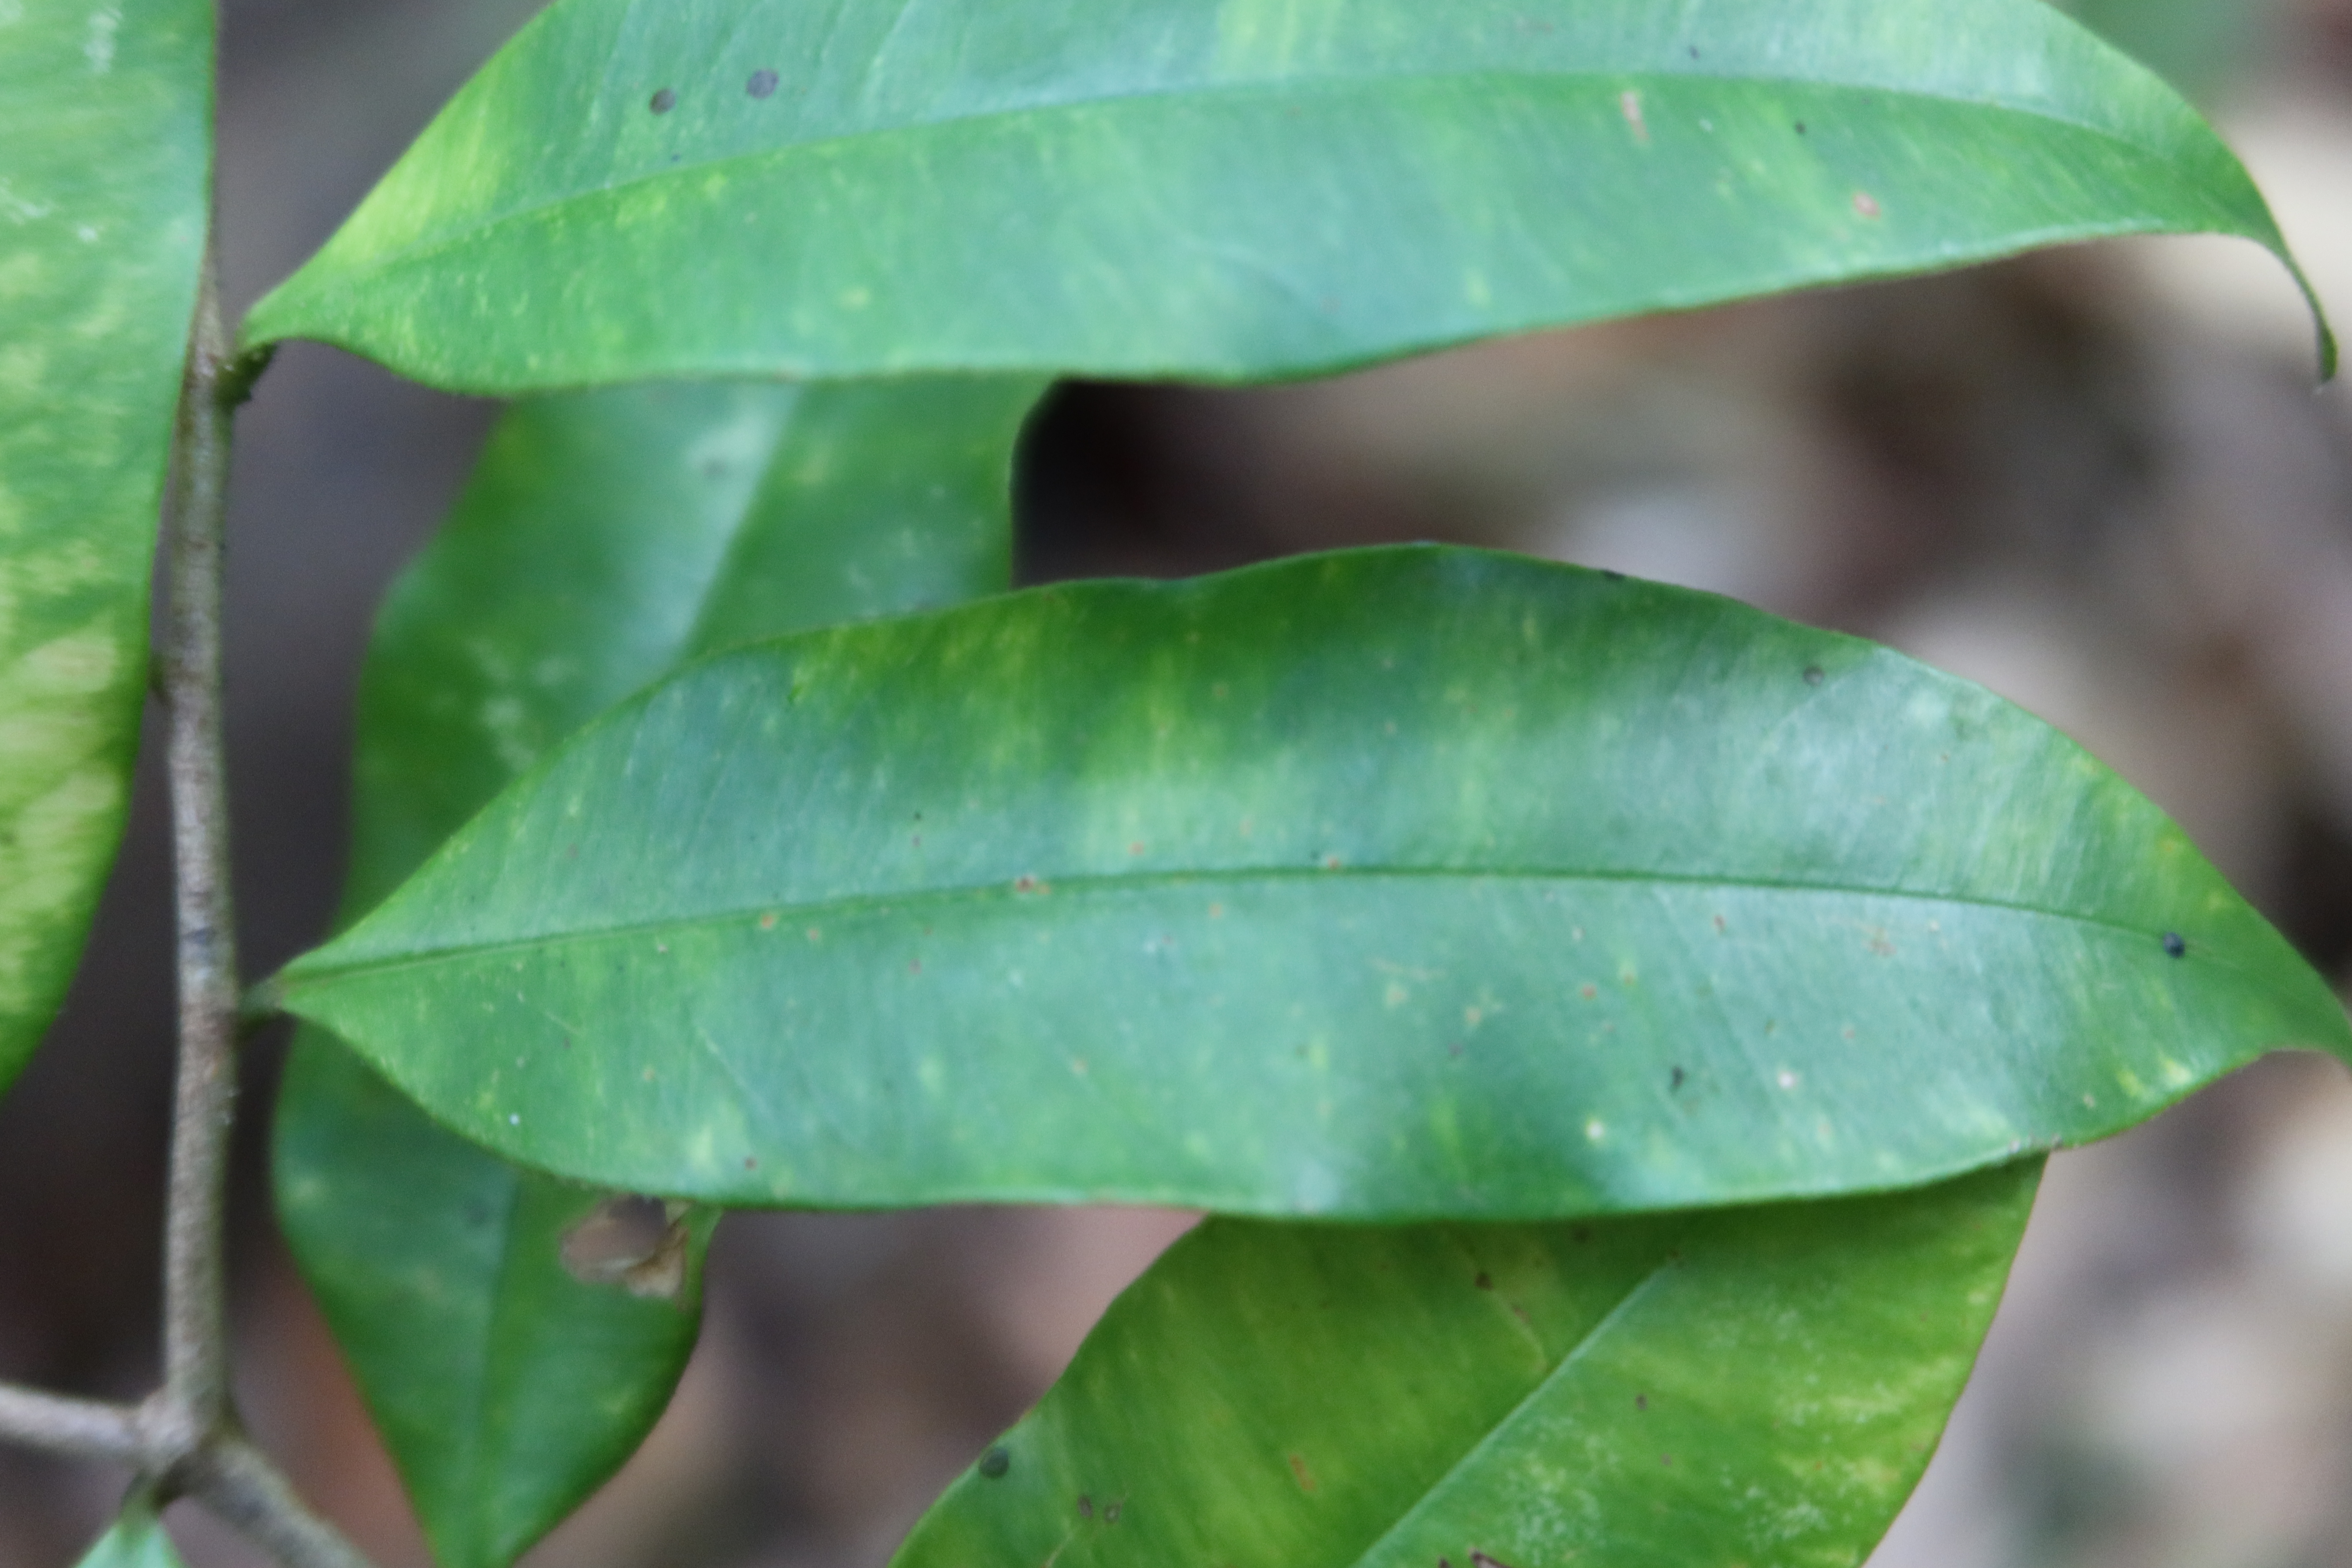
Label: Downy mildew